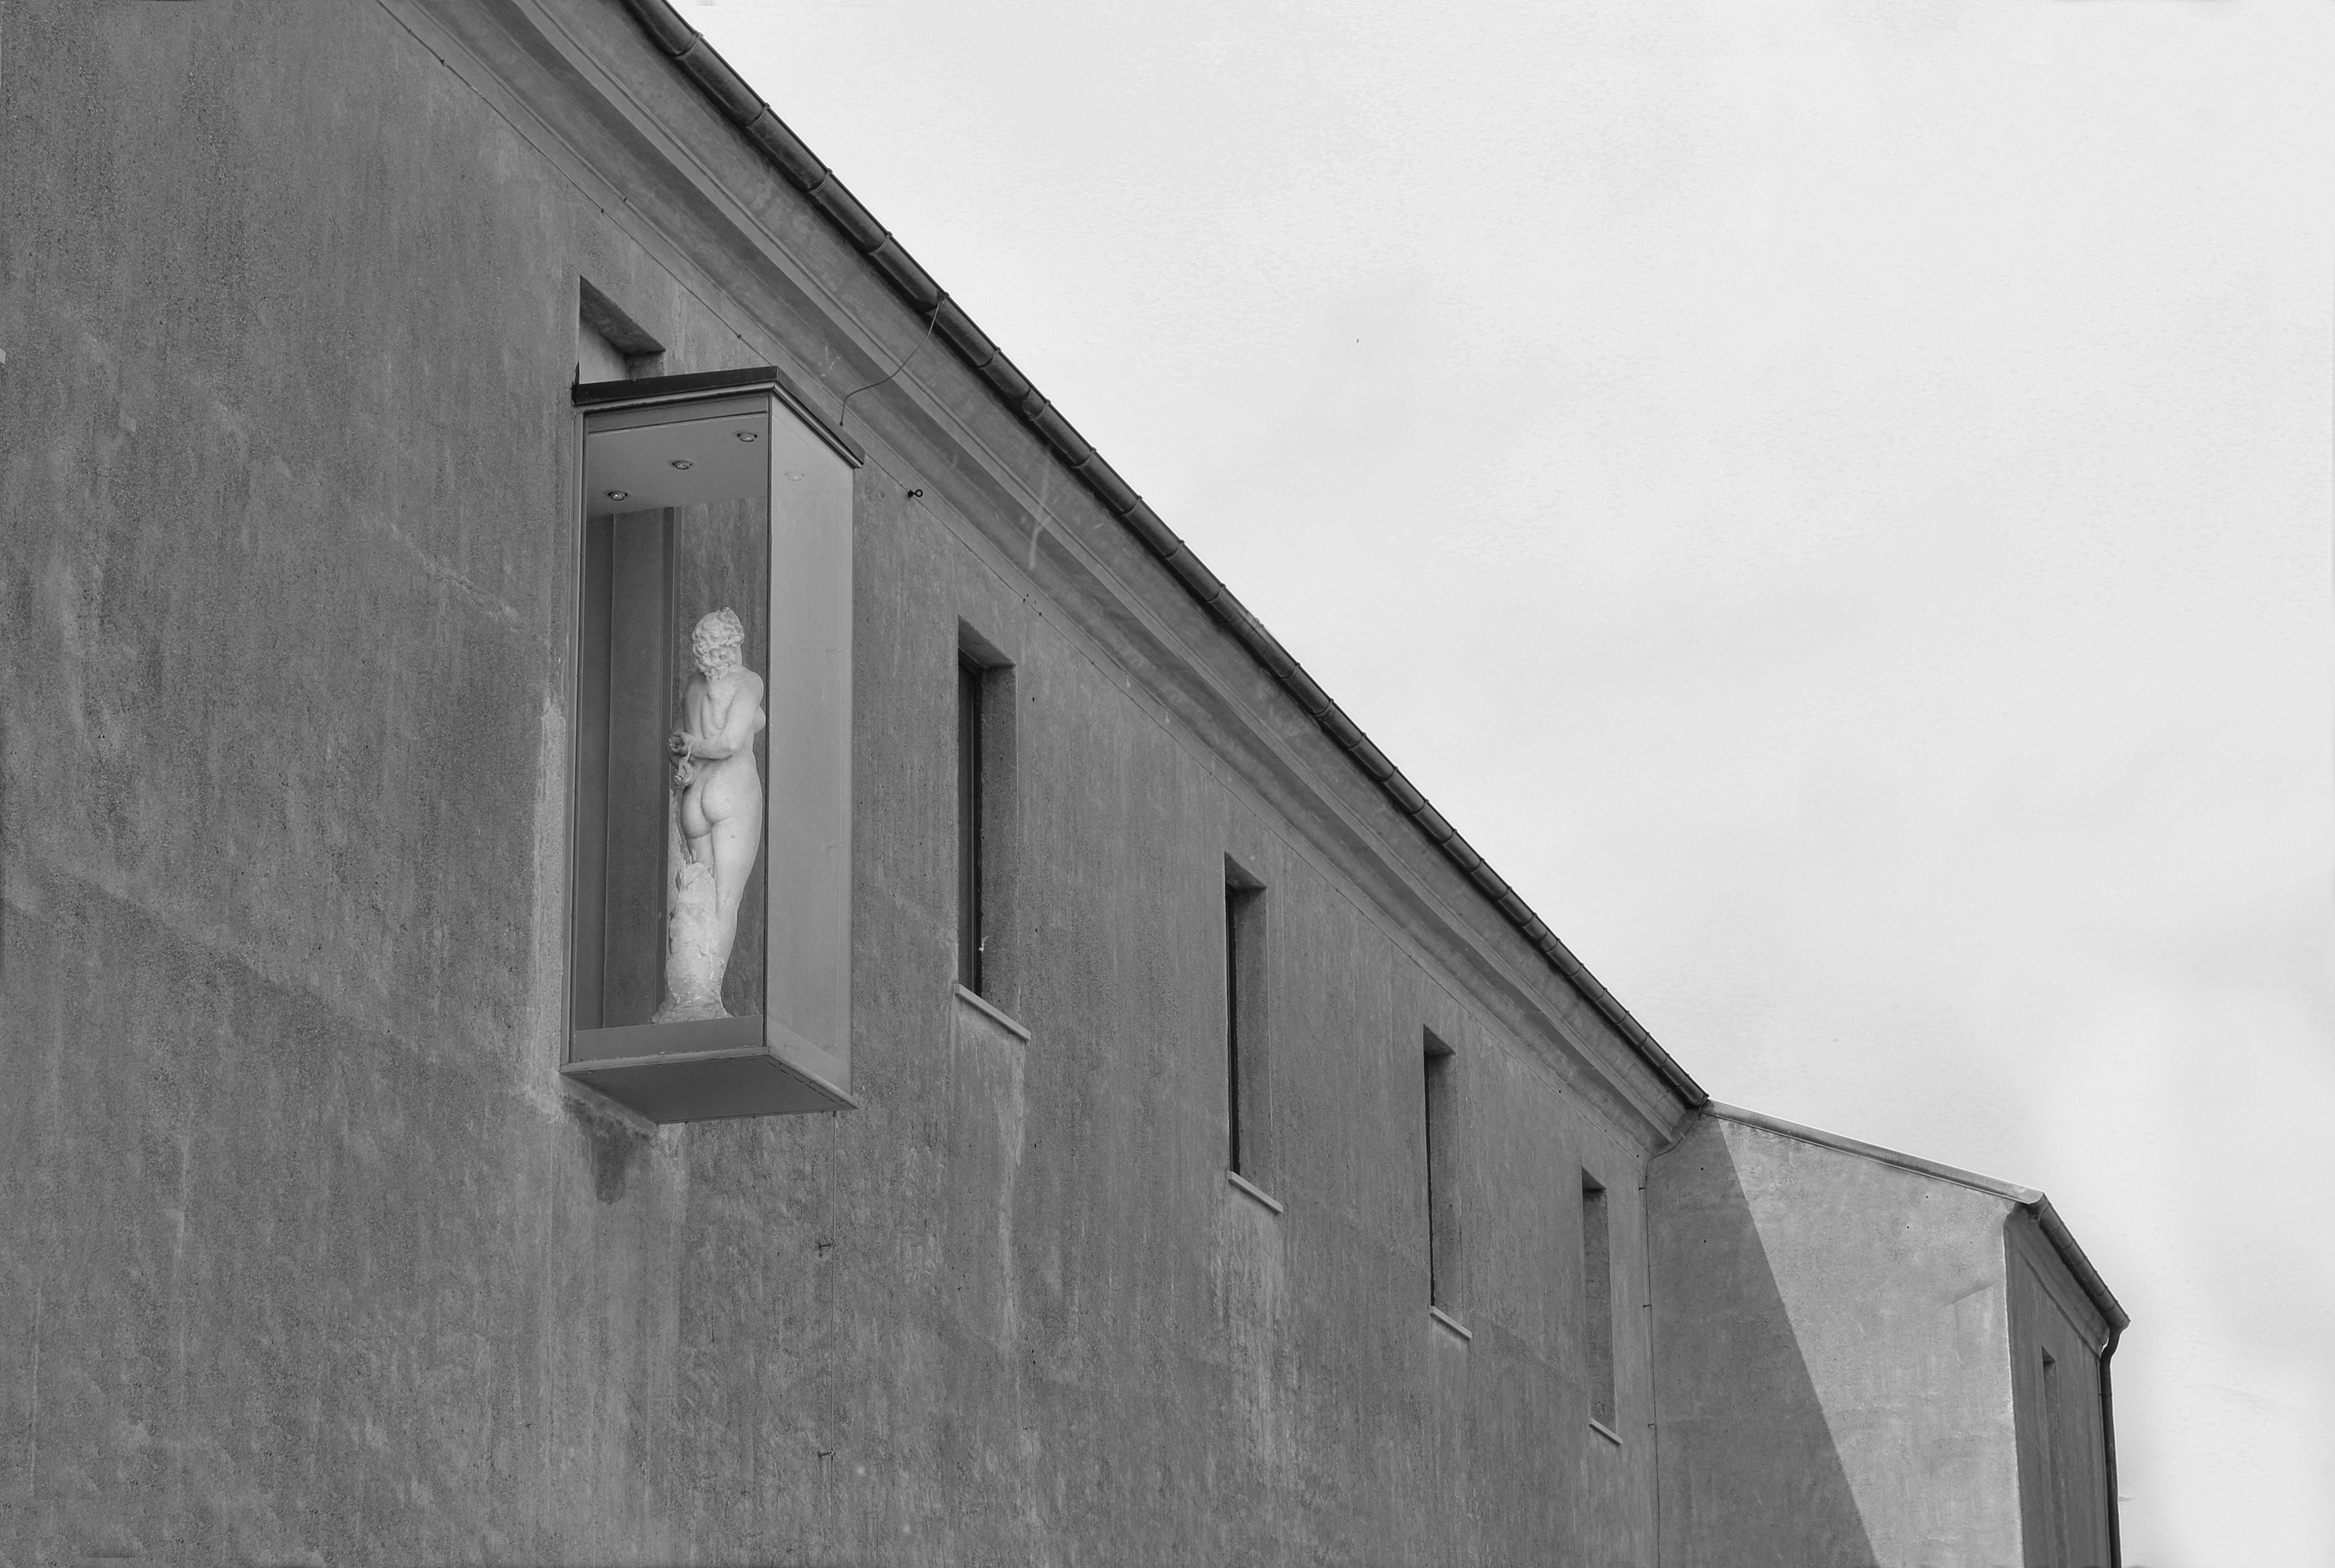
winter, black and white, architecture, structure, white, house, window, building, wall, statue, facade, black, monochrome, nude, minimal, monochrome photography, savona